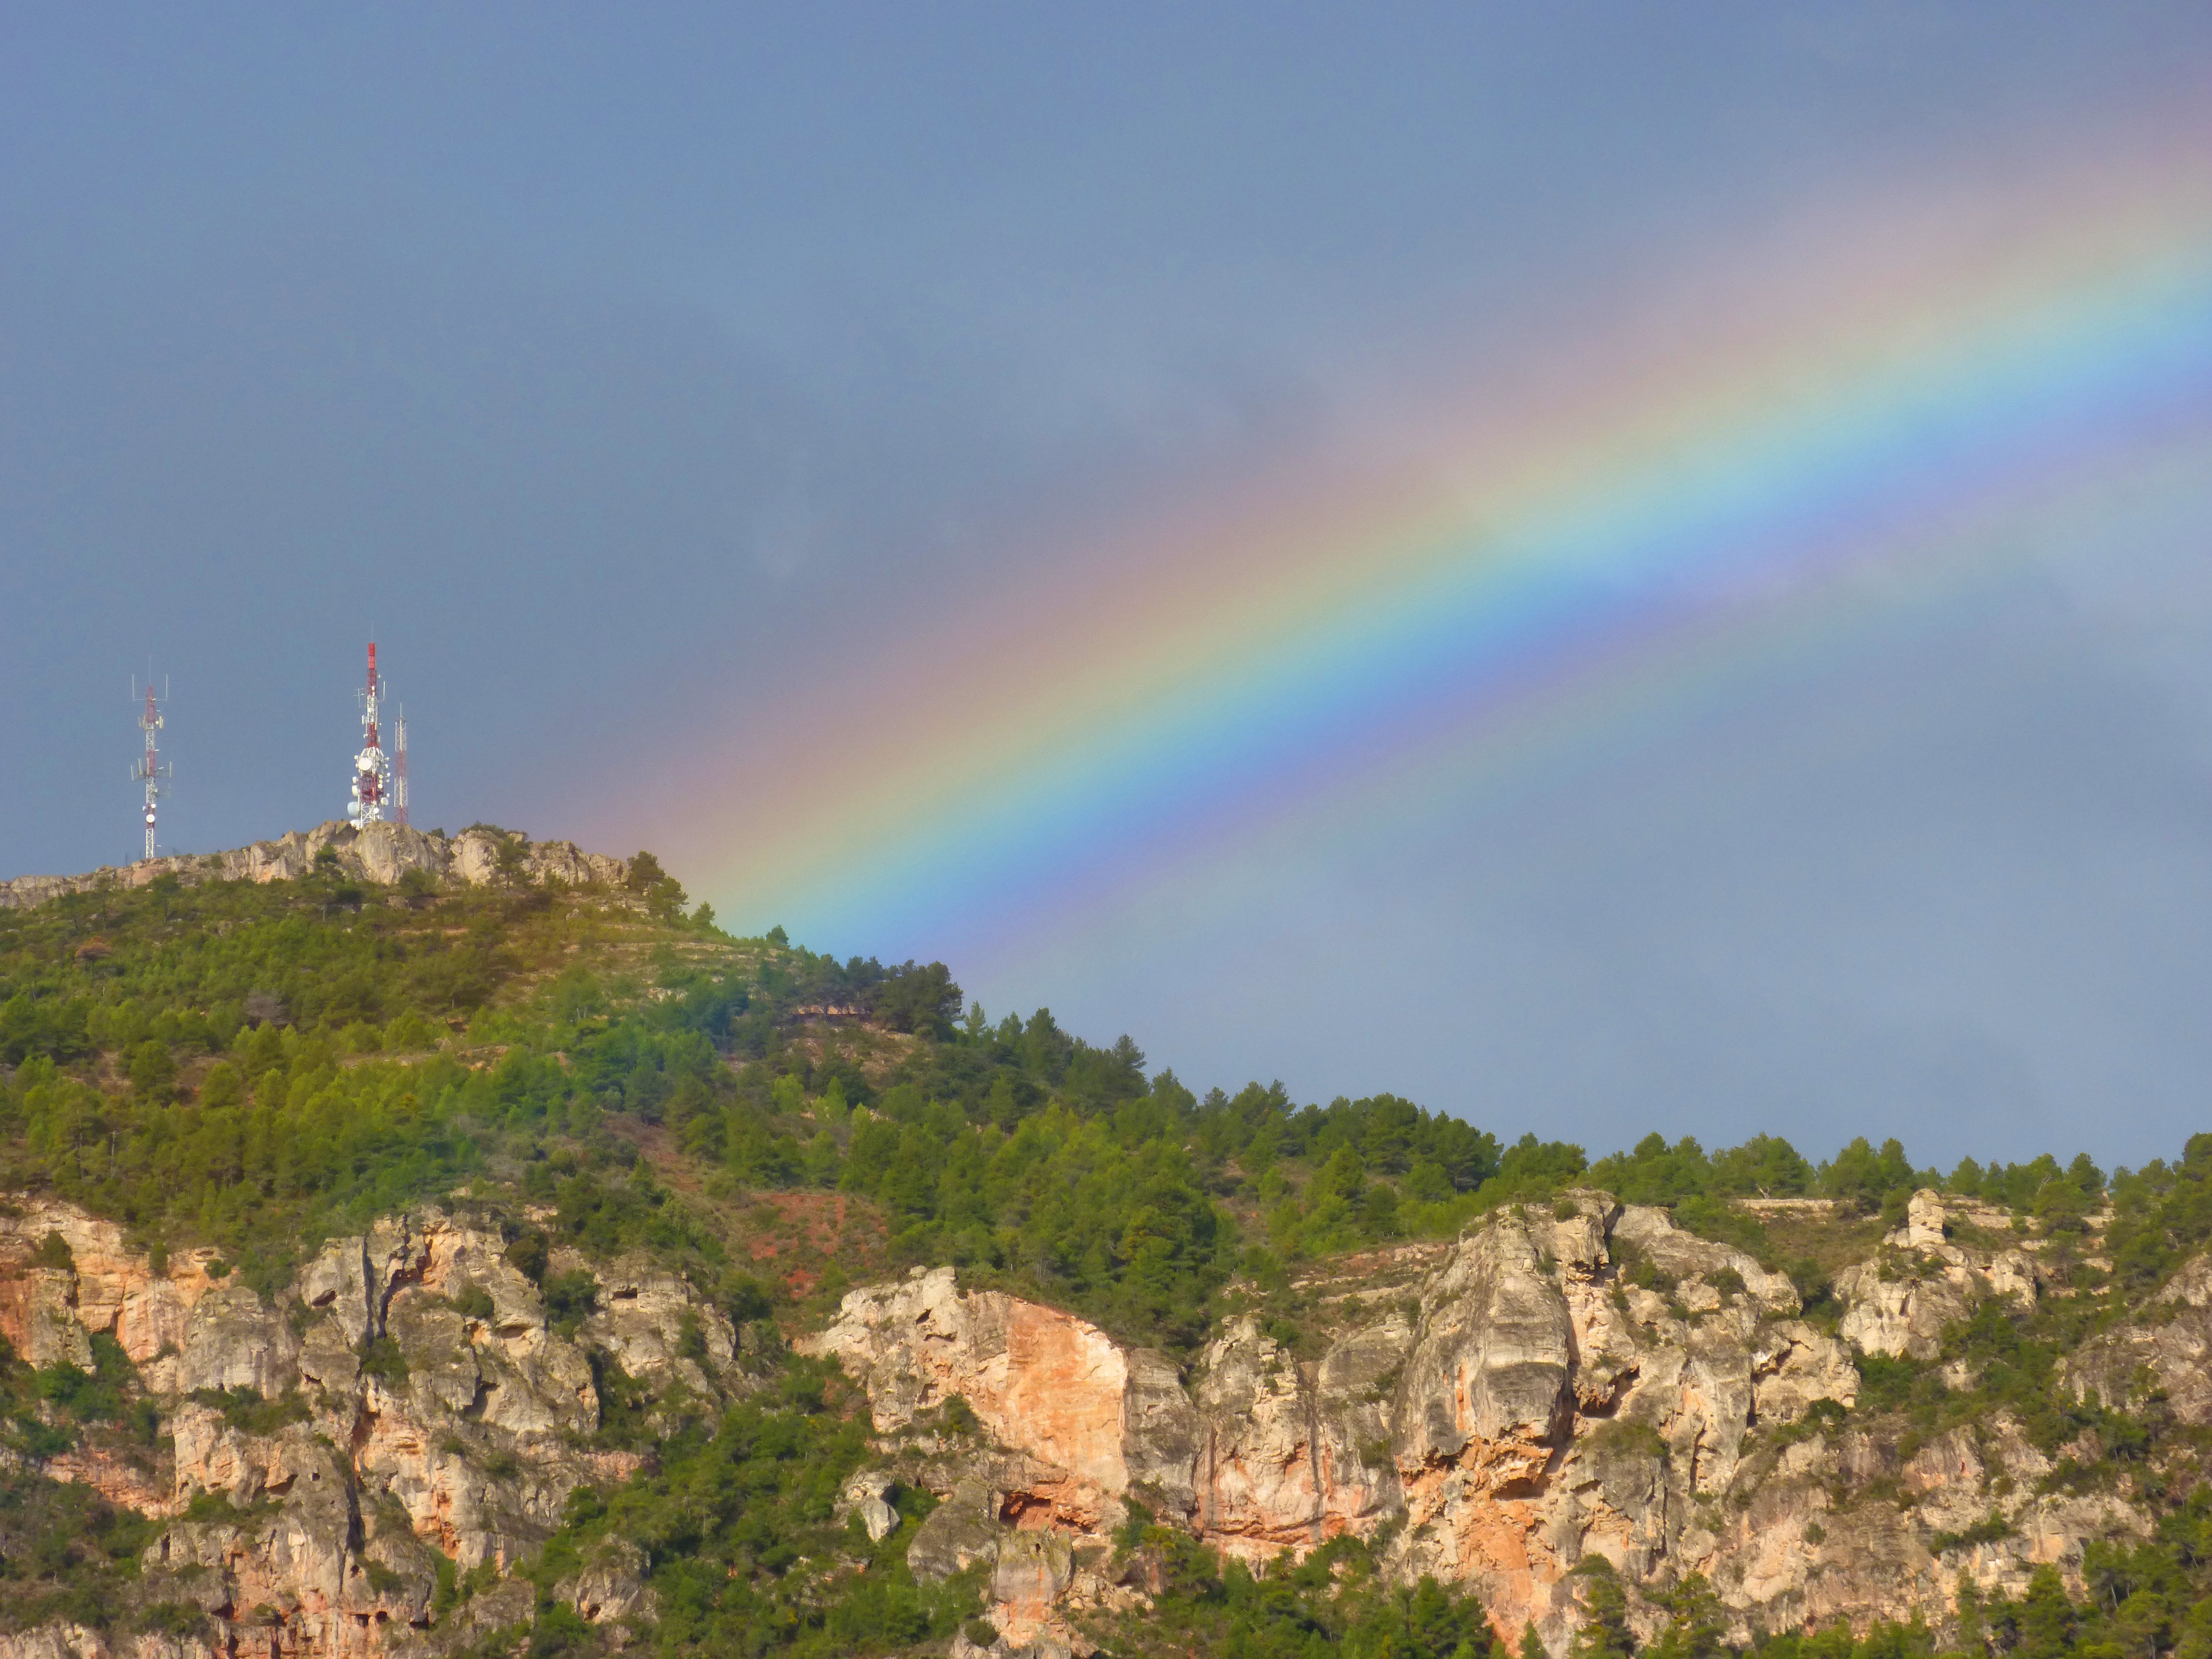
landscape, mountain, sky, vineyard, rainbow, priorat, meteorological phenomenon